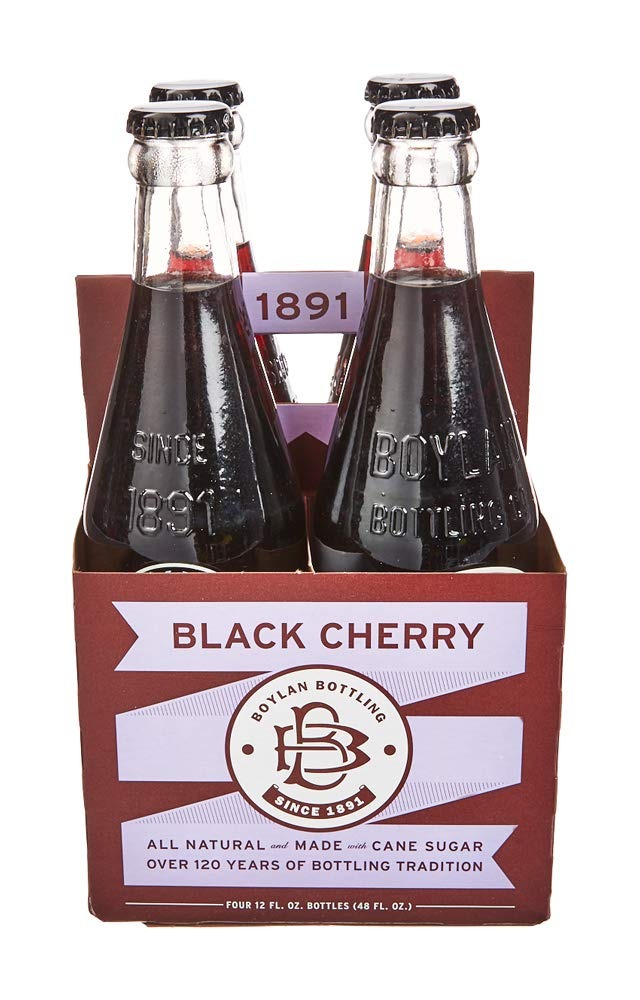
Item Name: Boylan Bottling Co Black Cherry Soda, 12 Fl Oz Bottles, 4 Pack
Bullet Point 1: Gluten free and non GMO, Effervesce combines Authenticity with Elegance and Prestige
Bullet Point 2: The package dimension of the product is 9"L x 5"W x 5"H
Bullet Point 3: Country of origin is United States
Bullet Point 4: The package weight of the product is 6 pounds
Value: 48.0
Unit: Fl Oz

Price: 11